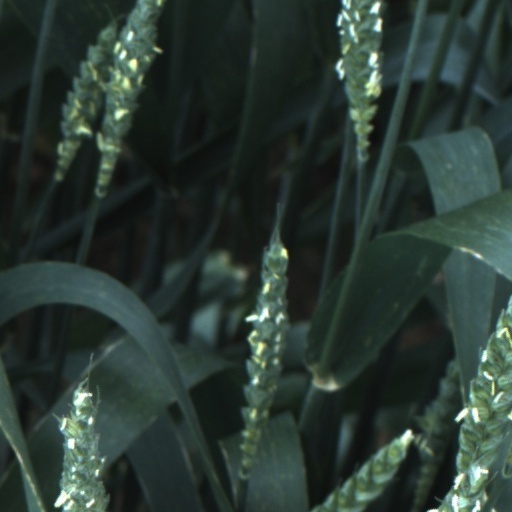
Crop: wheat